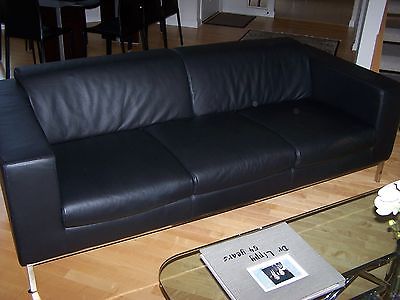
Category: sofa